Comoros

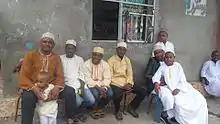
Villagers in Bangwa Kuuni, Ngazidja

Comorian society has a bilateral descent system. Lineage membership and inheritance of immovable goods (land, housing) is matrilineal, passed in the maternal line, similar to many Bantu peoples who are also matrilineal, while other goods and patronymics are passed in the male line. However, there are differences between the islands, the matrilineal element being stronger on Ngazidja.